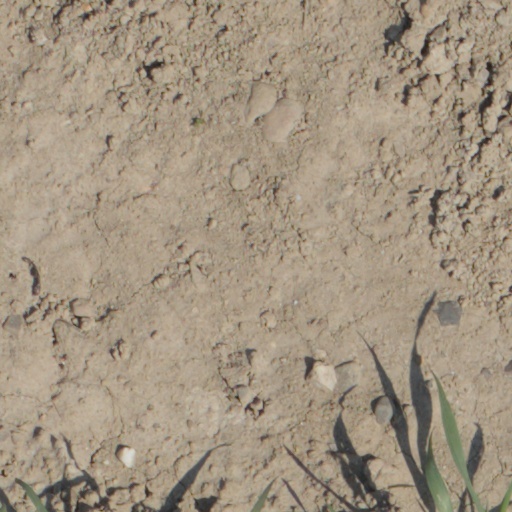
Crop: wheat